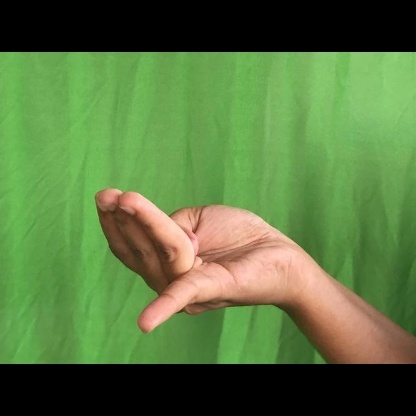
Mudra: Chaturam